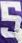
Number: 5